Nouvi Zákon

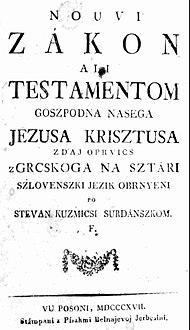
Second edition of "Nouvi Zákon" (1817).

Nouvi Zákon (New Testament) is the best-known work of the Hungarian Slovene writer István Küzmics. "Nouvi Zákon" is a translation of the New Testament into the Prekmurje Slovene dialect. This text and Miklós Küzmics's "Szvéti Evangyeliomi" are the most important works in standard Prekmurje Slovene.